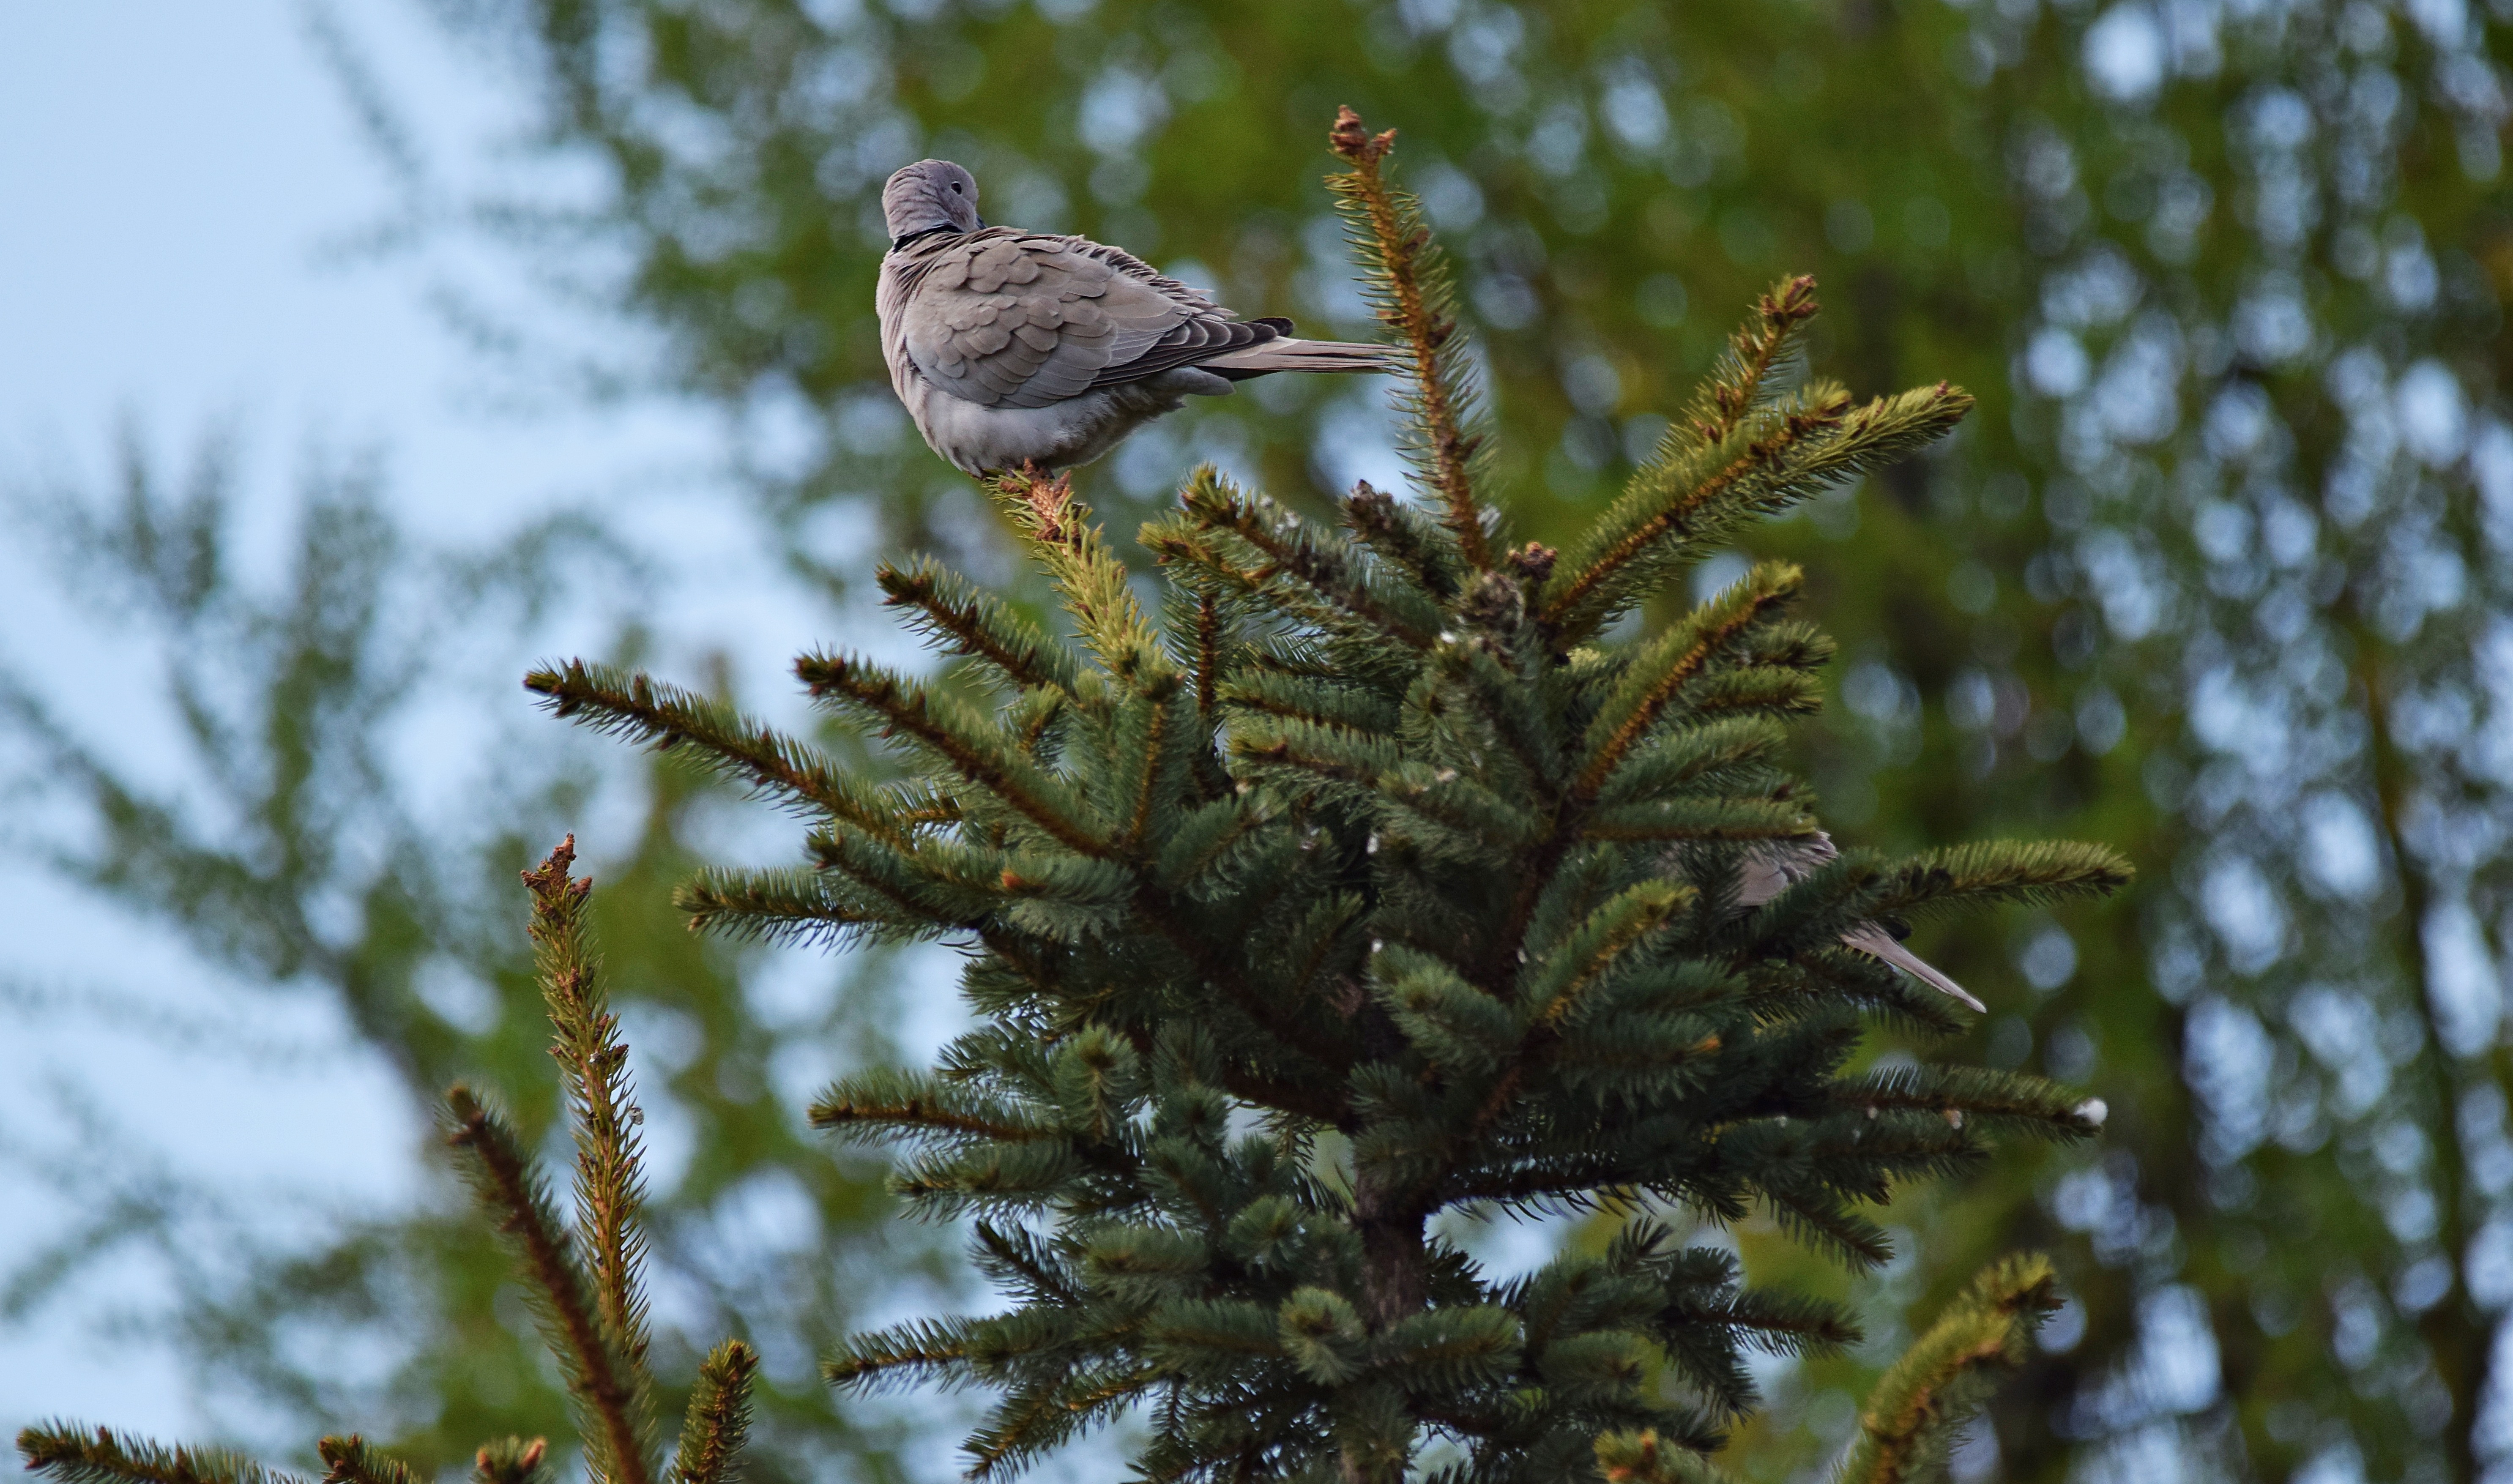
tree, nature, forest, branch, bird, plant, sky, leaf, flower, wildlife, spring, green, autumn, park, flora, fauna, spruce, branches, macro photography, bird feeding tray, woody plant, perching bird